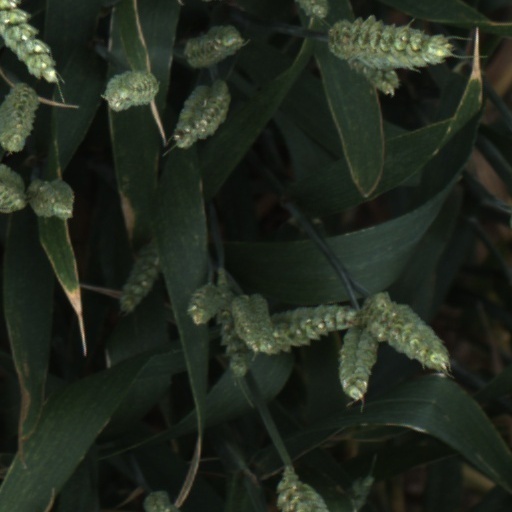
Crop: wheat